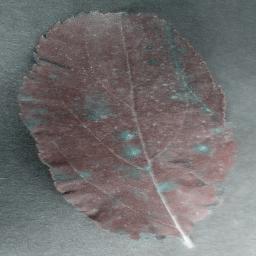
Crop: apple
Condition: cedar_rust